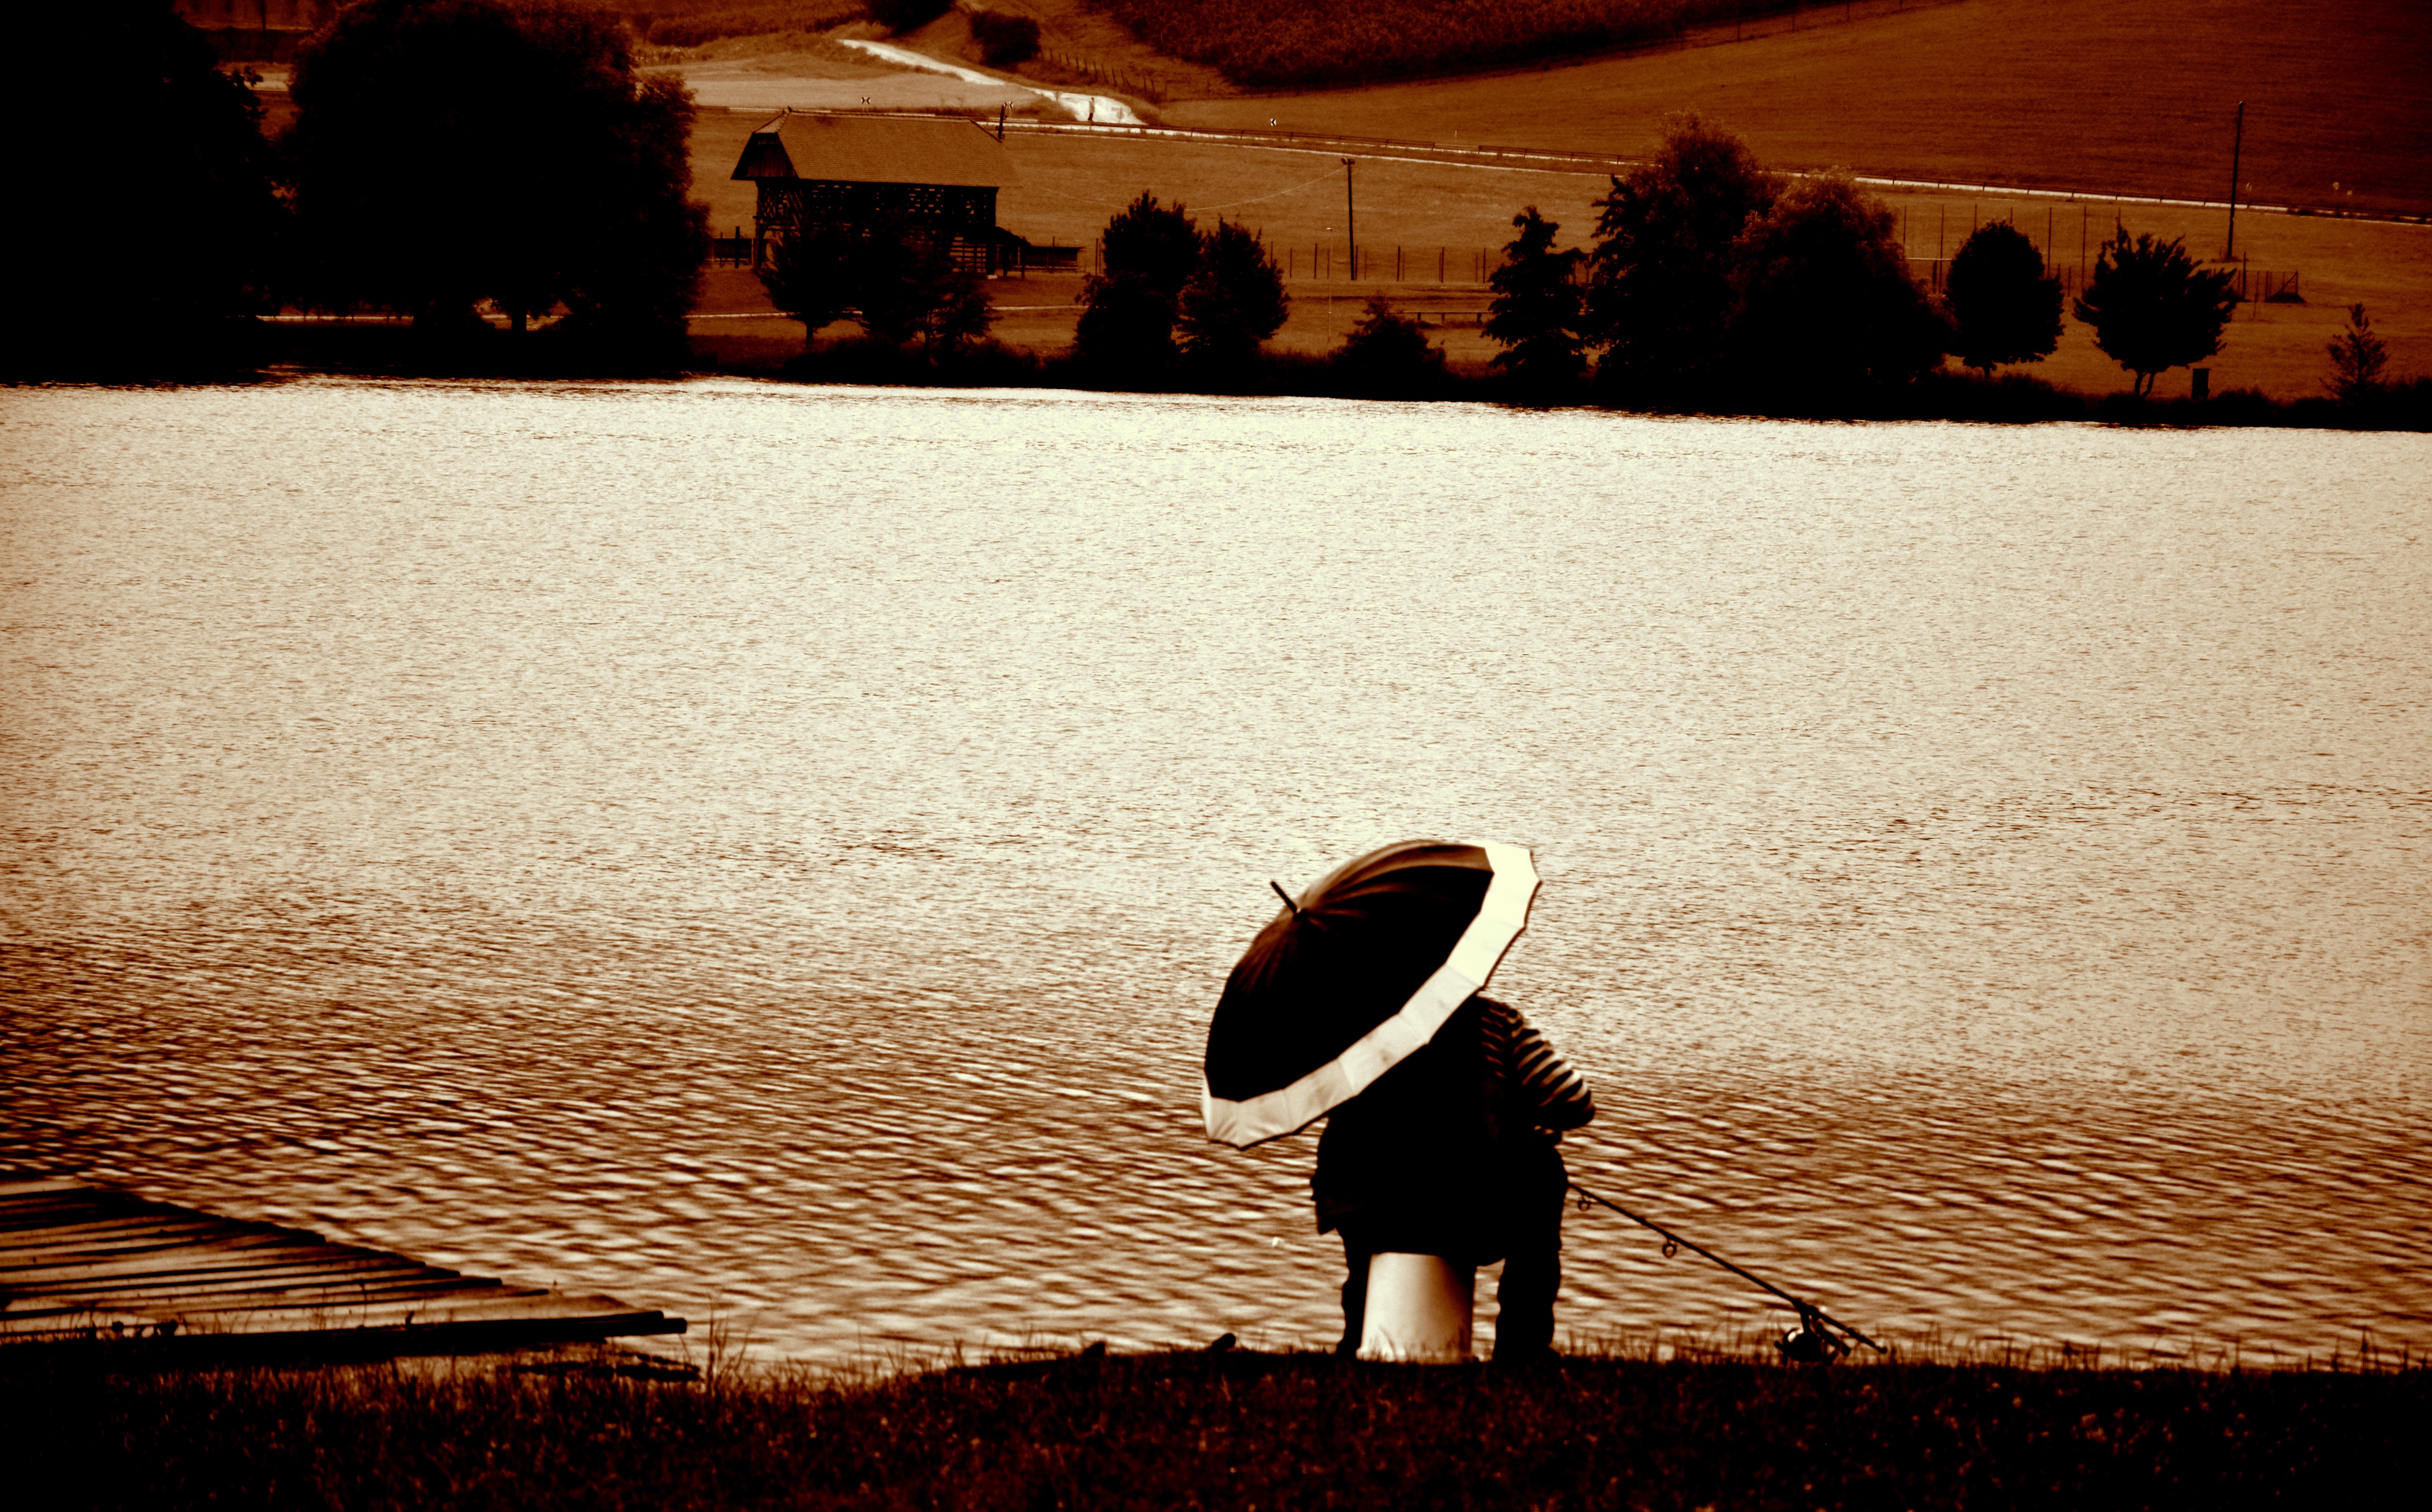
light, sunset, night, sunlight, morning, evening, reflection, shadow, black, temple, photograph, shape